Martin Abern

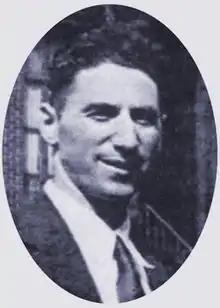
Martin Abern, circa 1931

Martin "Marty" Abern ( Martin Abramowitz; December 2, 1898 – April 1949) was a Marxist politician who was an important leader of the Communist youth movement of the 1920s as well as a founder of the American Trotskyist movement.